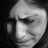
Emotion: sad